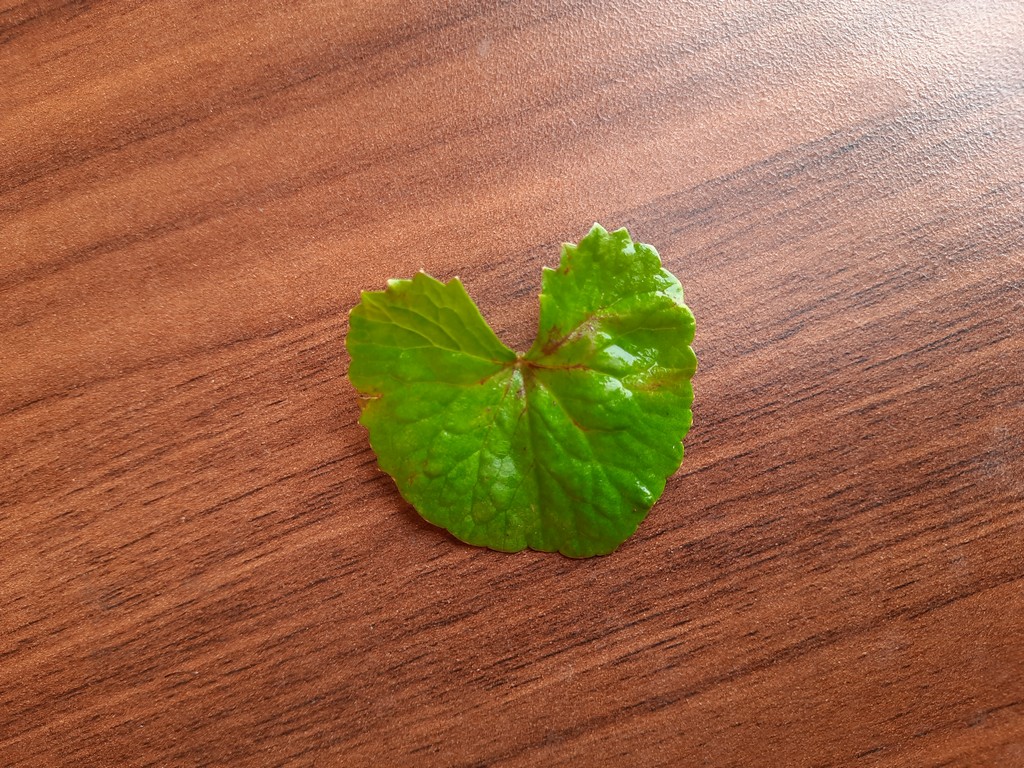
Label: Unhealthy